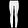
Label: Trouser